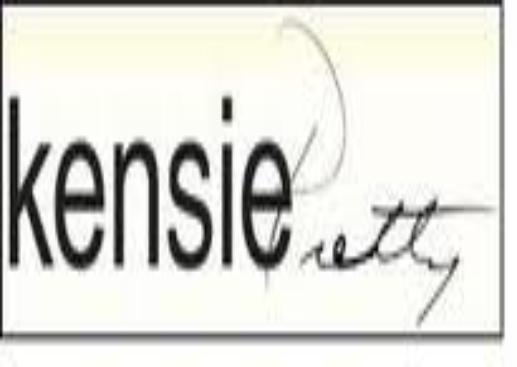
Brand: kensie
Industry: Clothes